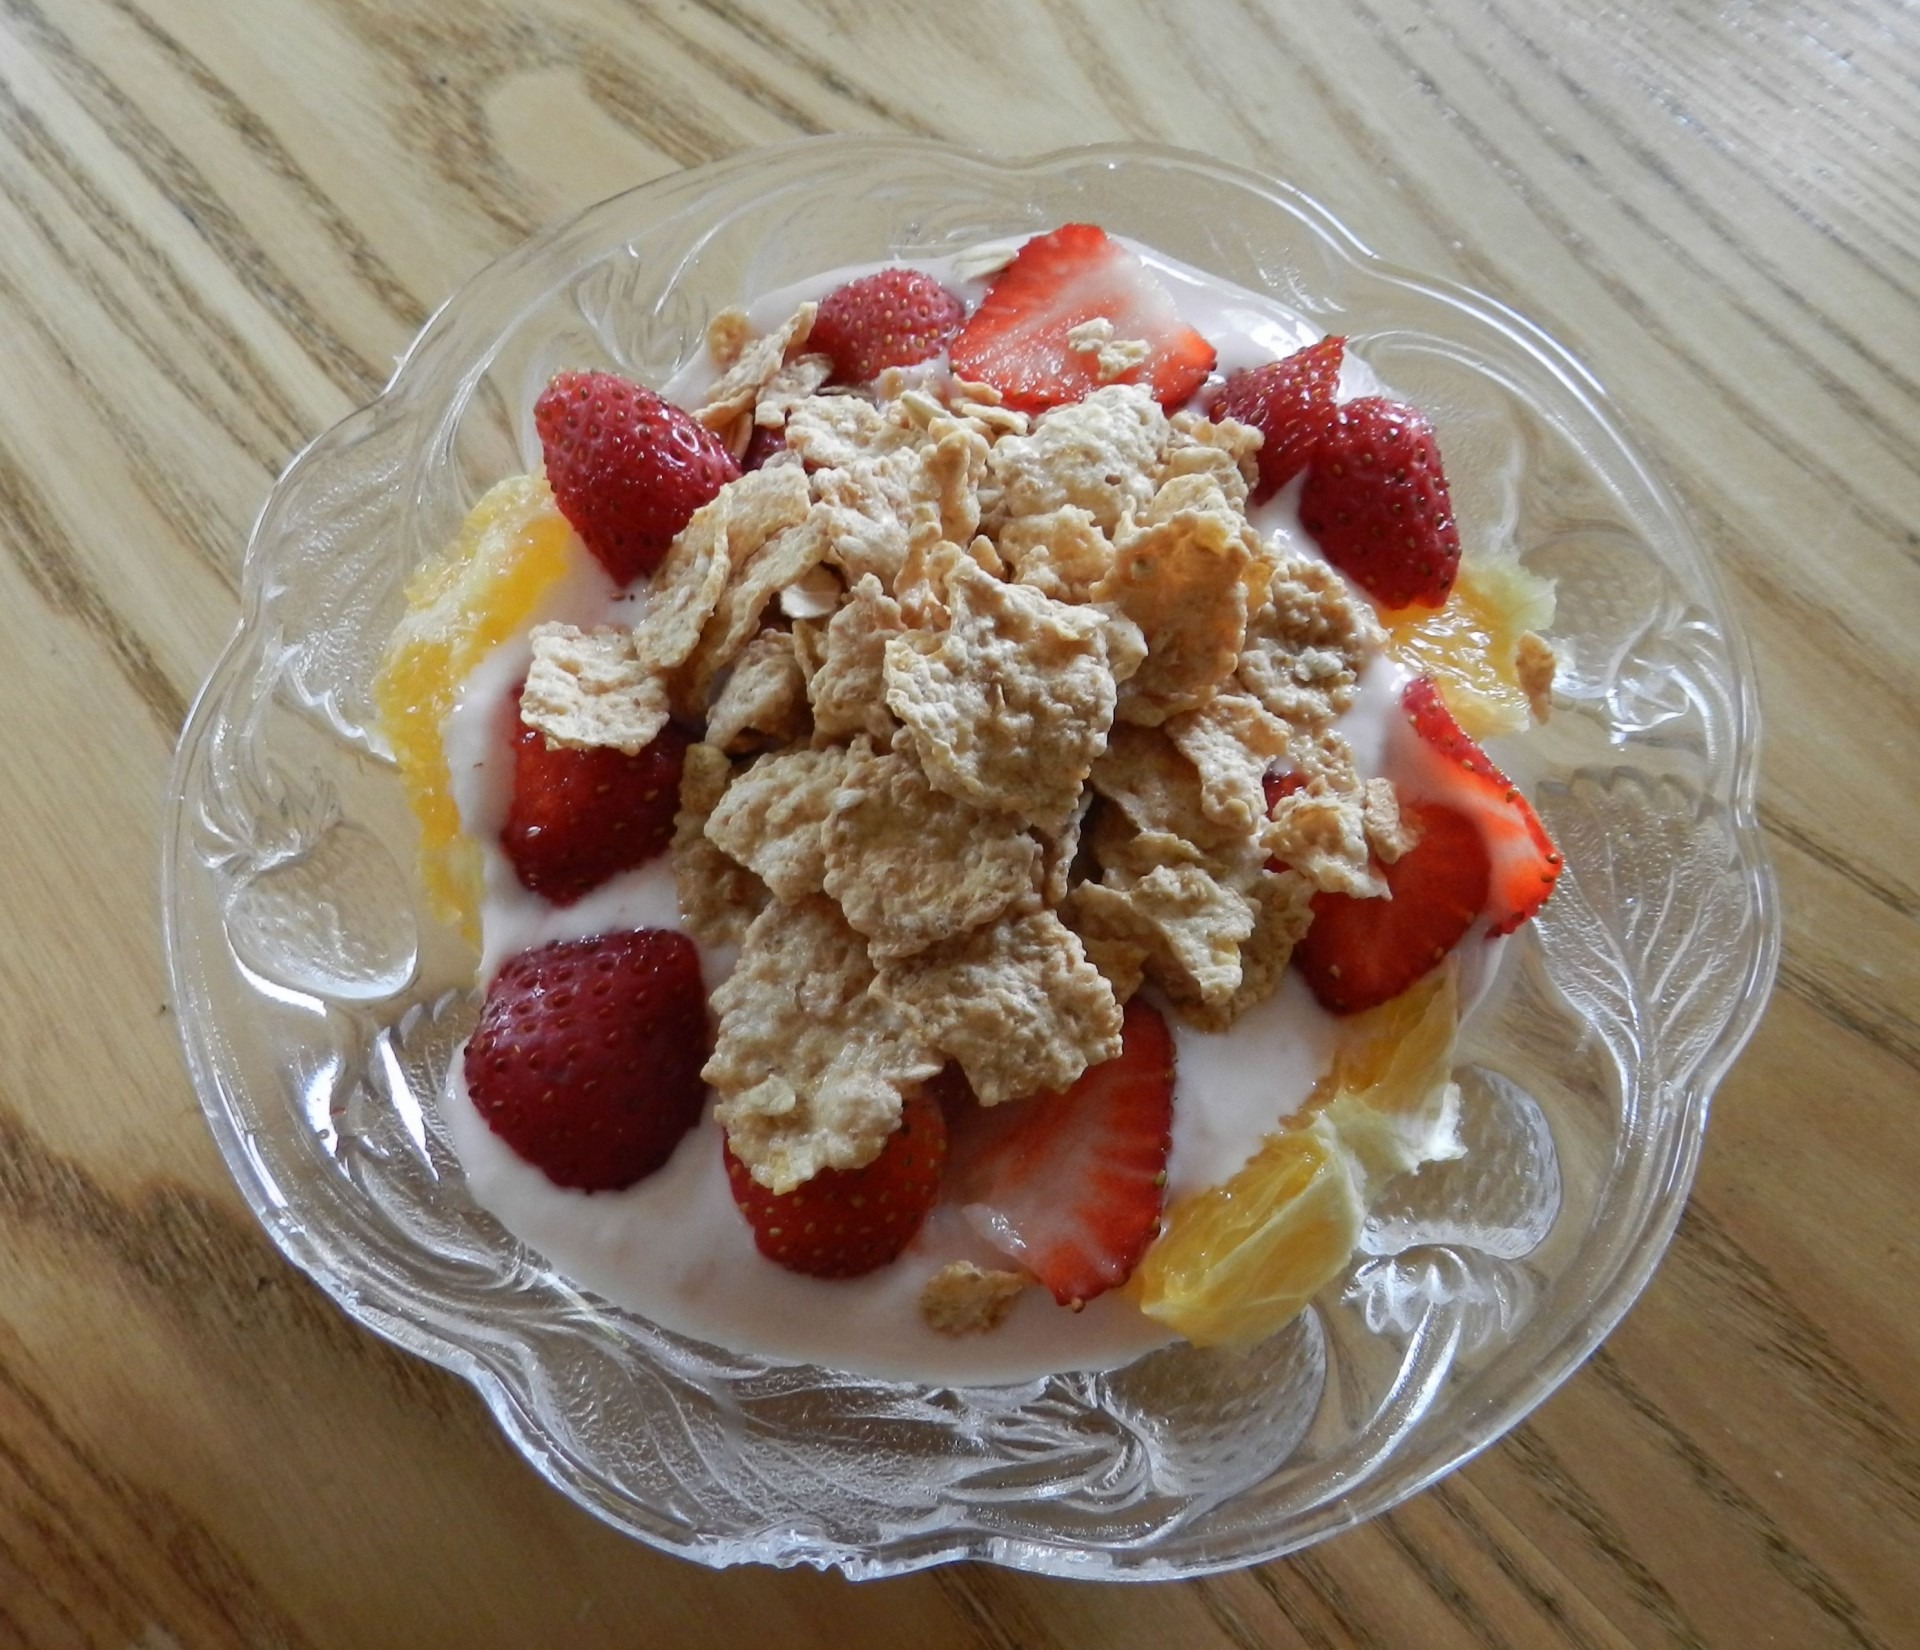
plant, grain, raspberry, fruit, berry, orange, dish, meal, food, red, produce, breakfast, healthy, snack, dessert, dairy product, strawberry, wooden table, whipped cream, yogurt, nutrition, glass bowl, strawberries, flakes, diet, oranges, dairy, breakfast cereal, pavlova, corn flakes